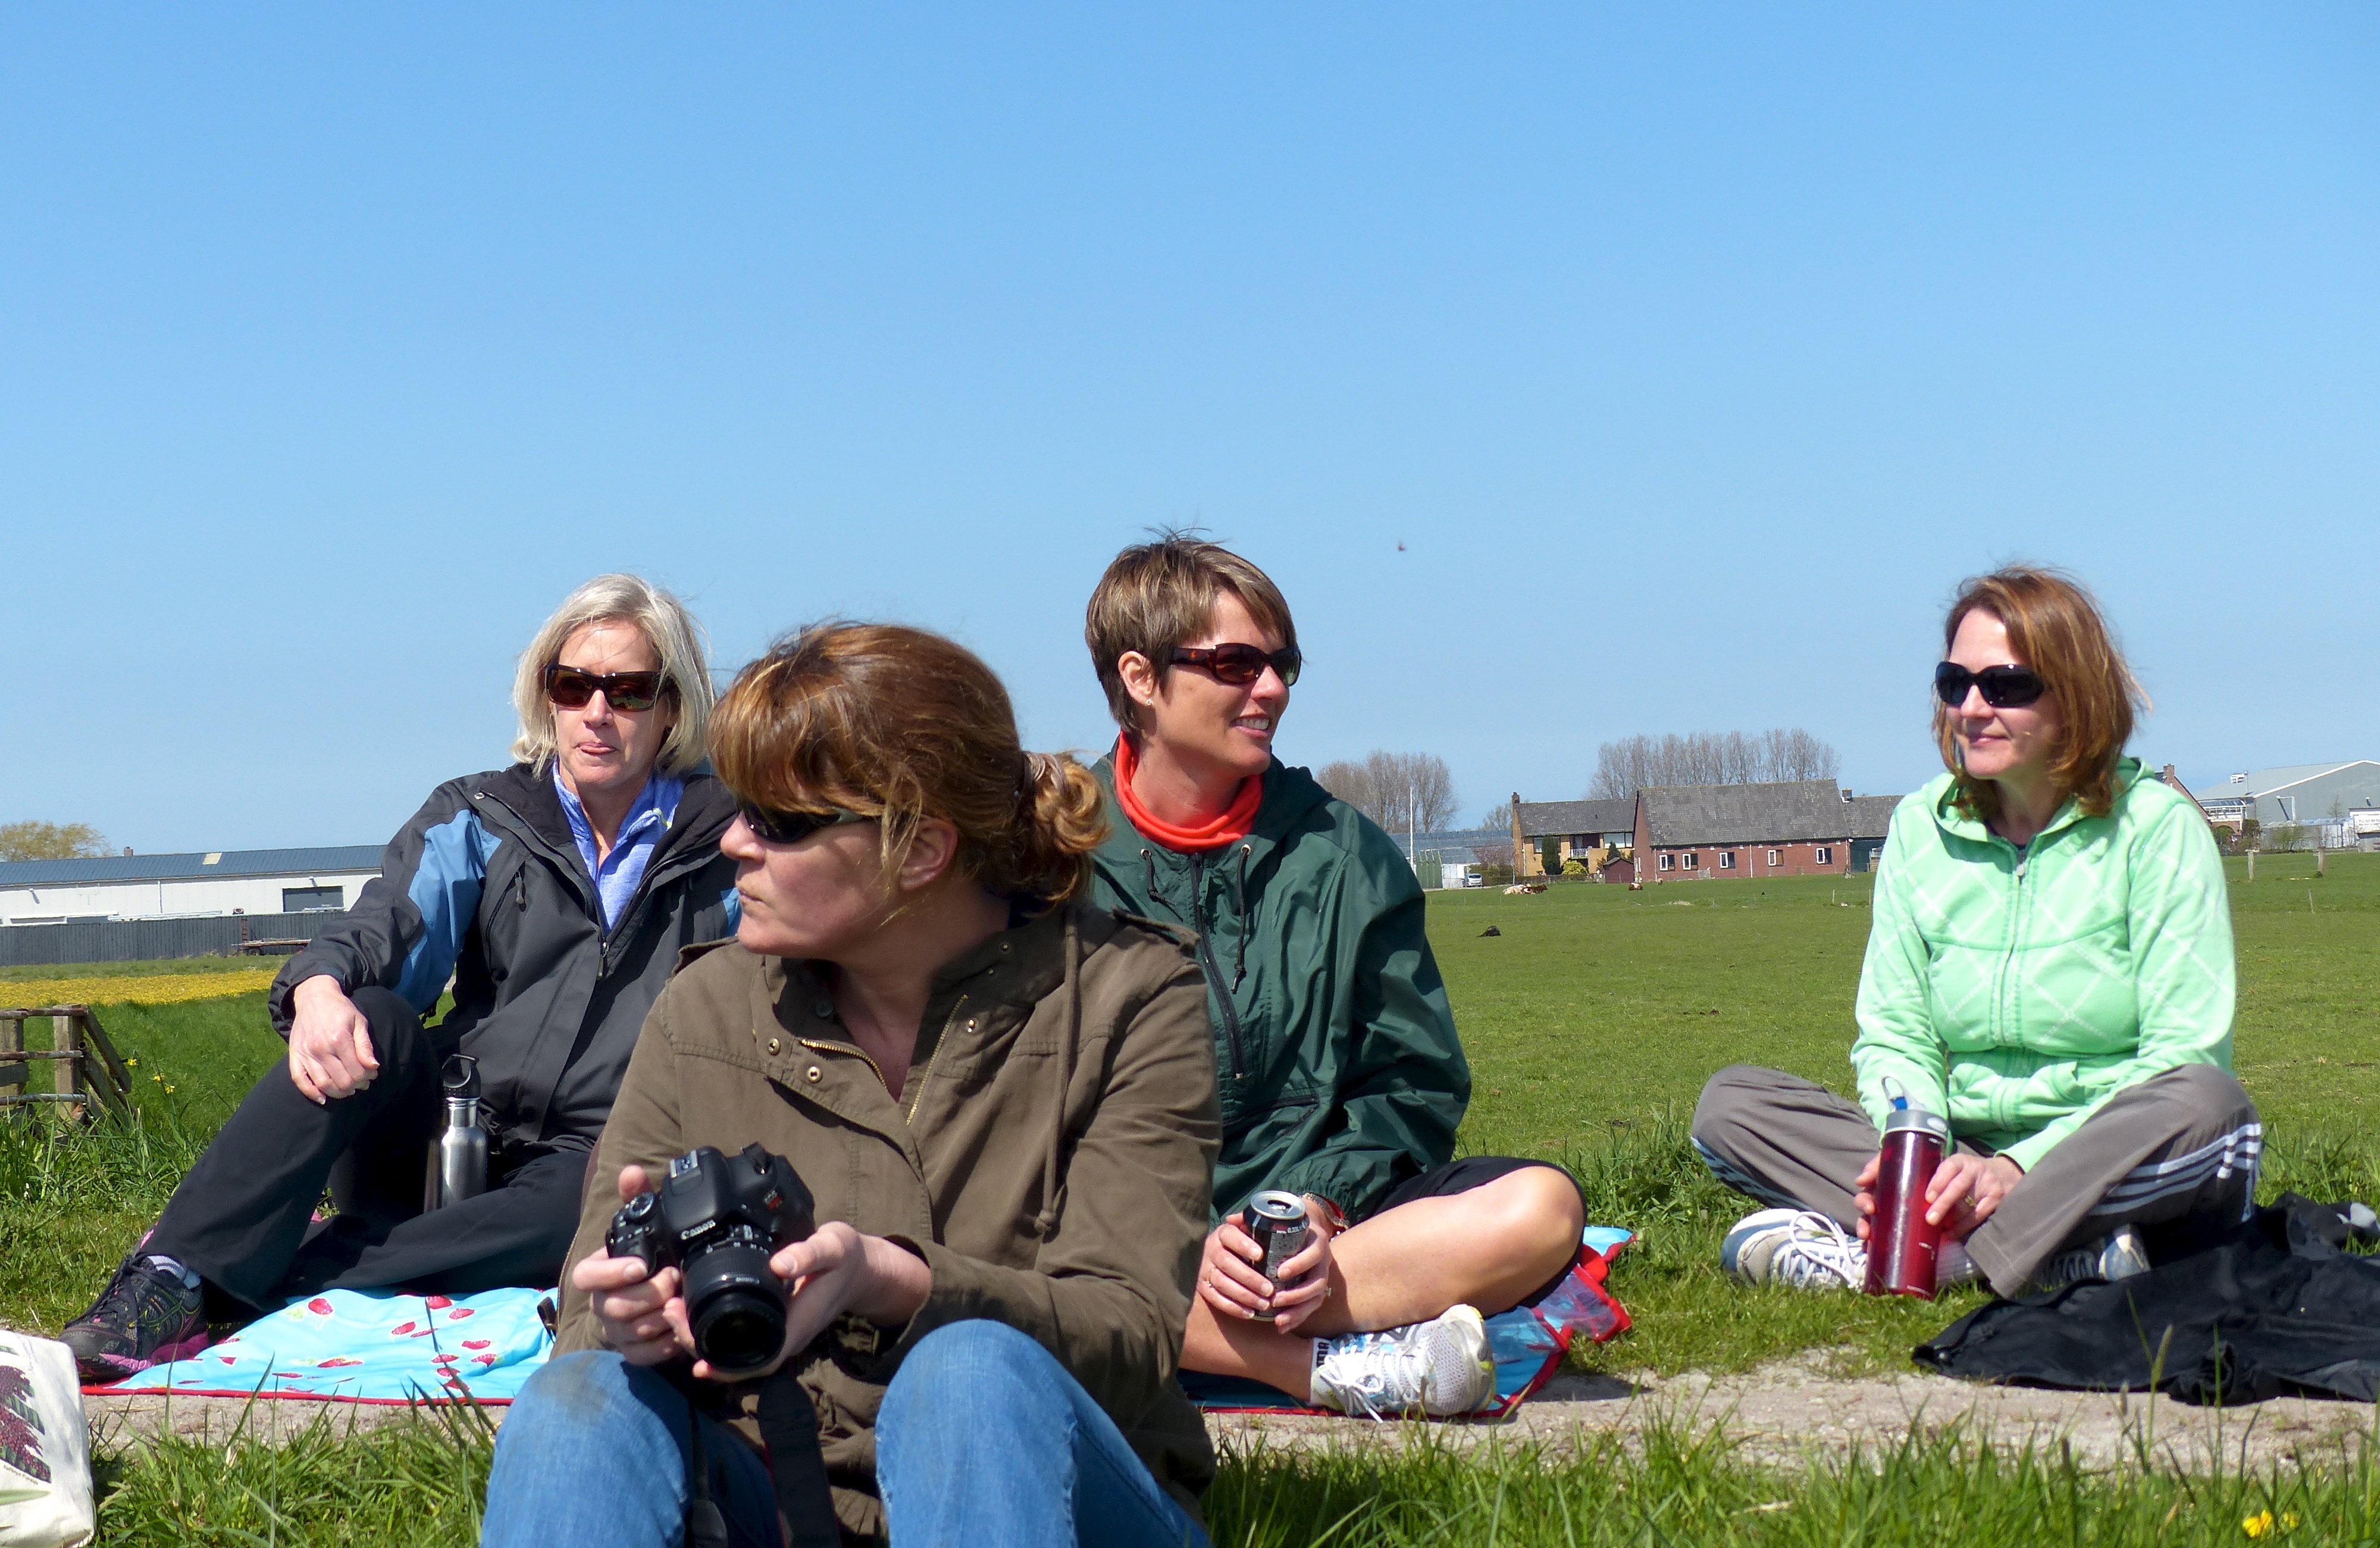
people, youth, community, flowers, picnic, family, holland, fields, team, biking